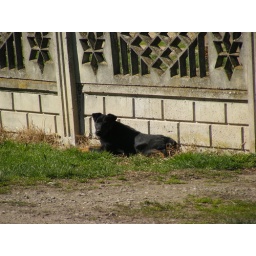
Some dog restind by the fence